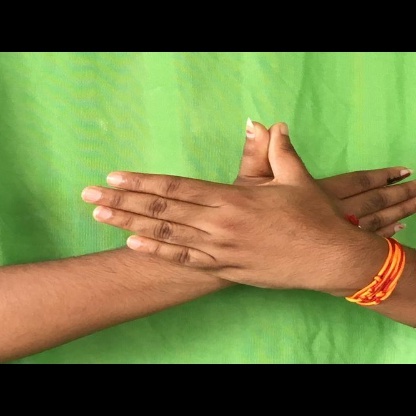
Mudra: Garuda